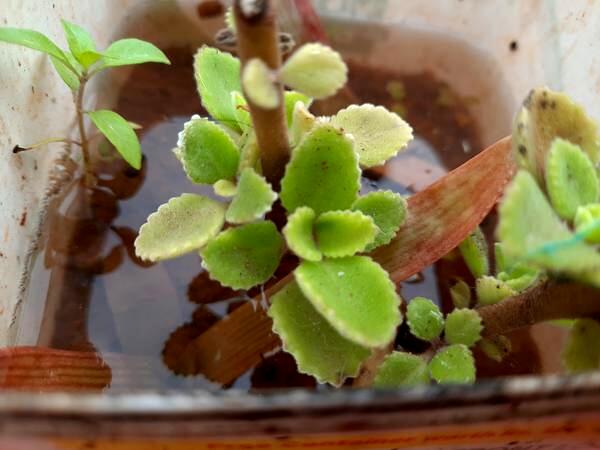
Plant: Doddapatre